Michèle Bowley

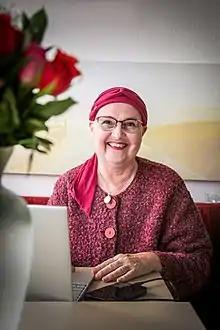
Michèle Bowley, health psychologist and book author, Basel

Michèle Bowley (June 28, 1966, in Basel – November 30, 2023, in Basel) was a Swiss health psychologist with additional training in adult education, project management and systemic, solution-oriented coaching. She owned the company "Psyche stärken by bowley resources" (Strengthen your psyche by bowley resources). She produced an Internet video diary about her cancer and how she was dealing with her impending death. She became a book author in 2023.